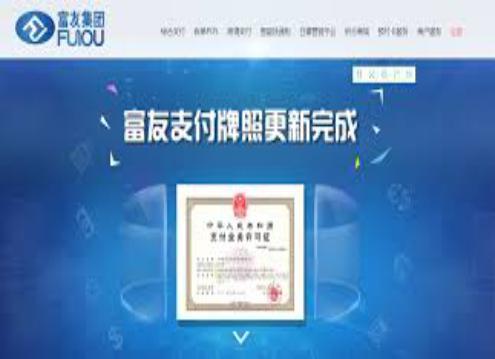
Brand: fuyou
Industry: Electronic